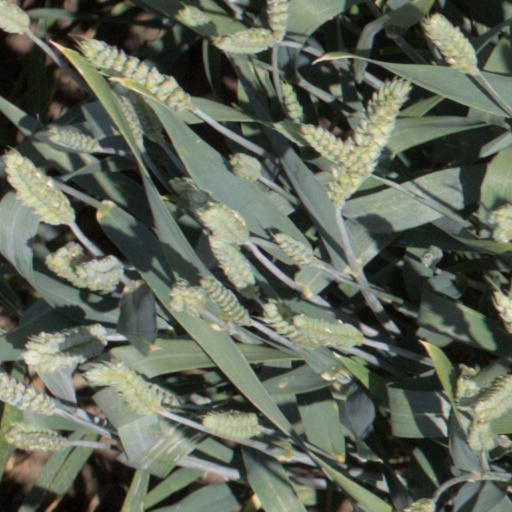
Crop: wheat